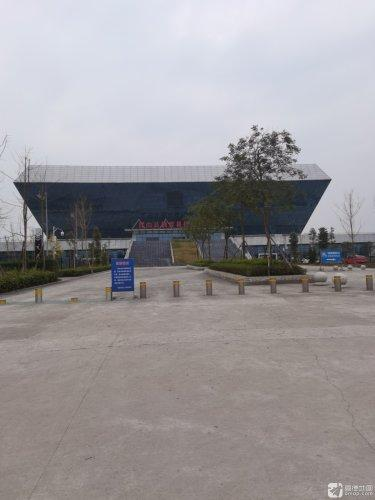
地标名称：营山县奥体中心体育馆
所在城市：南充市·营山县